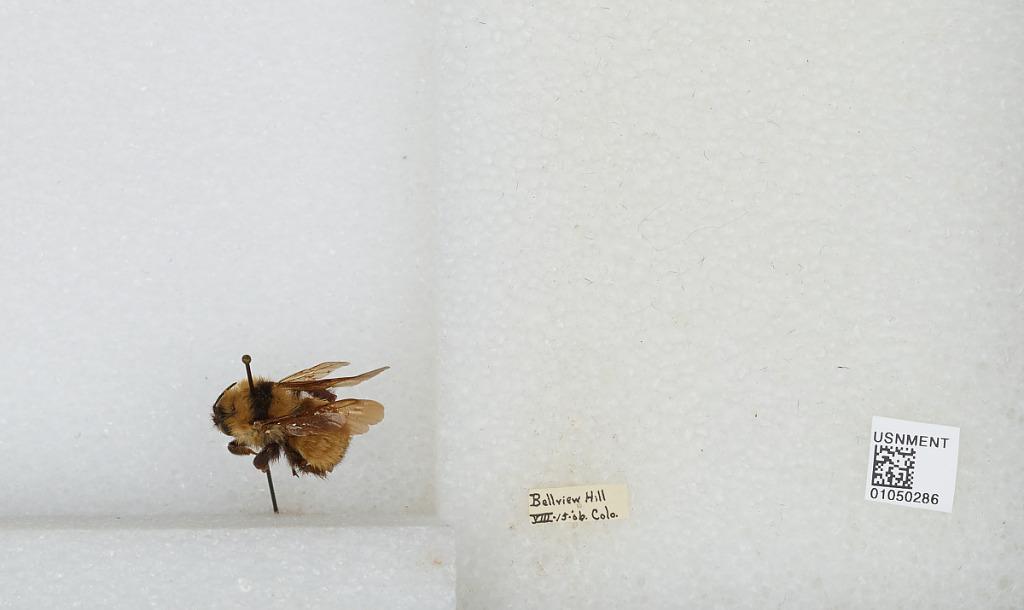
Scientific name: Bombus sp.
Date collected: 1906-8-15
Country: United States
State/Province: Colorado
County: Gunnison
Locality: Bellview Hill
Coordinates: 40.6264, -105.172